Starlight (comics)

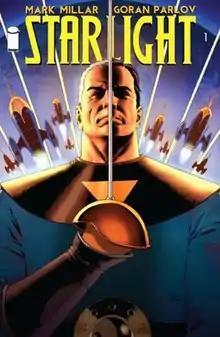
Cover to "Starlight" #1

Starlight, collected as Starlight: The Return of Duke McQueen, is a six-issue limited series from Image Comics, written by Mark Millar with art by Goran Parlov.